Shek O

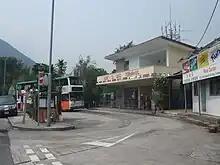
Shek O Bus Terminus

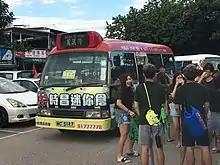
Red minibuses between Shau Kei Wan and Shek O

Shek O is served by Shek O Road, which connects Tai Tam Road to Stanley and Chai Wan. There is public transport link toward Shek O Beach: bus route 9 and red minibuses from Shau Kei Wan. There is limited parking near the beach.